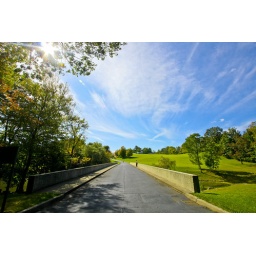
bridge over north lake